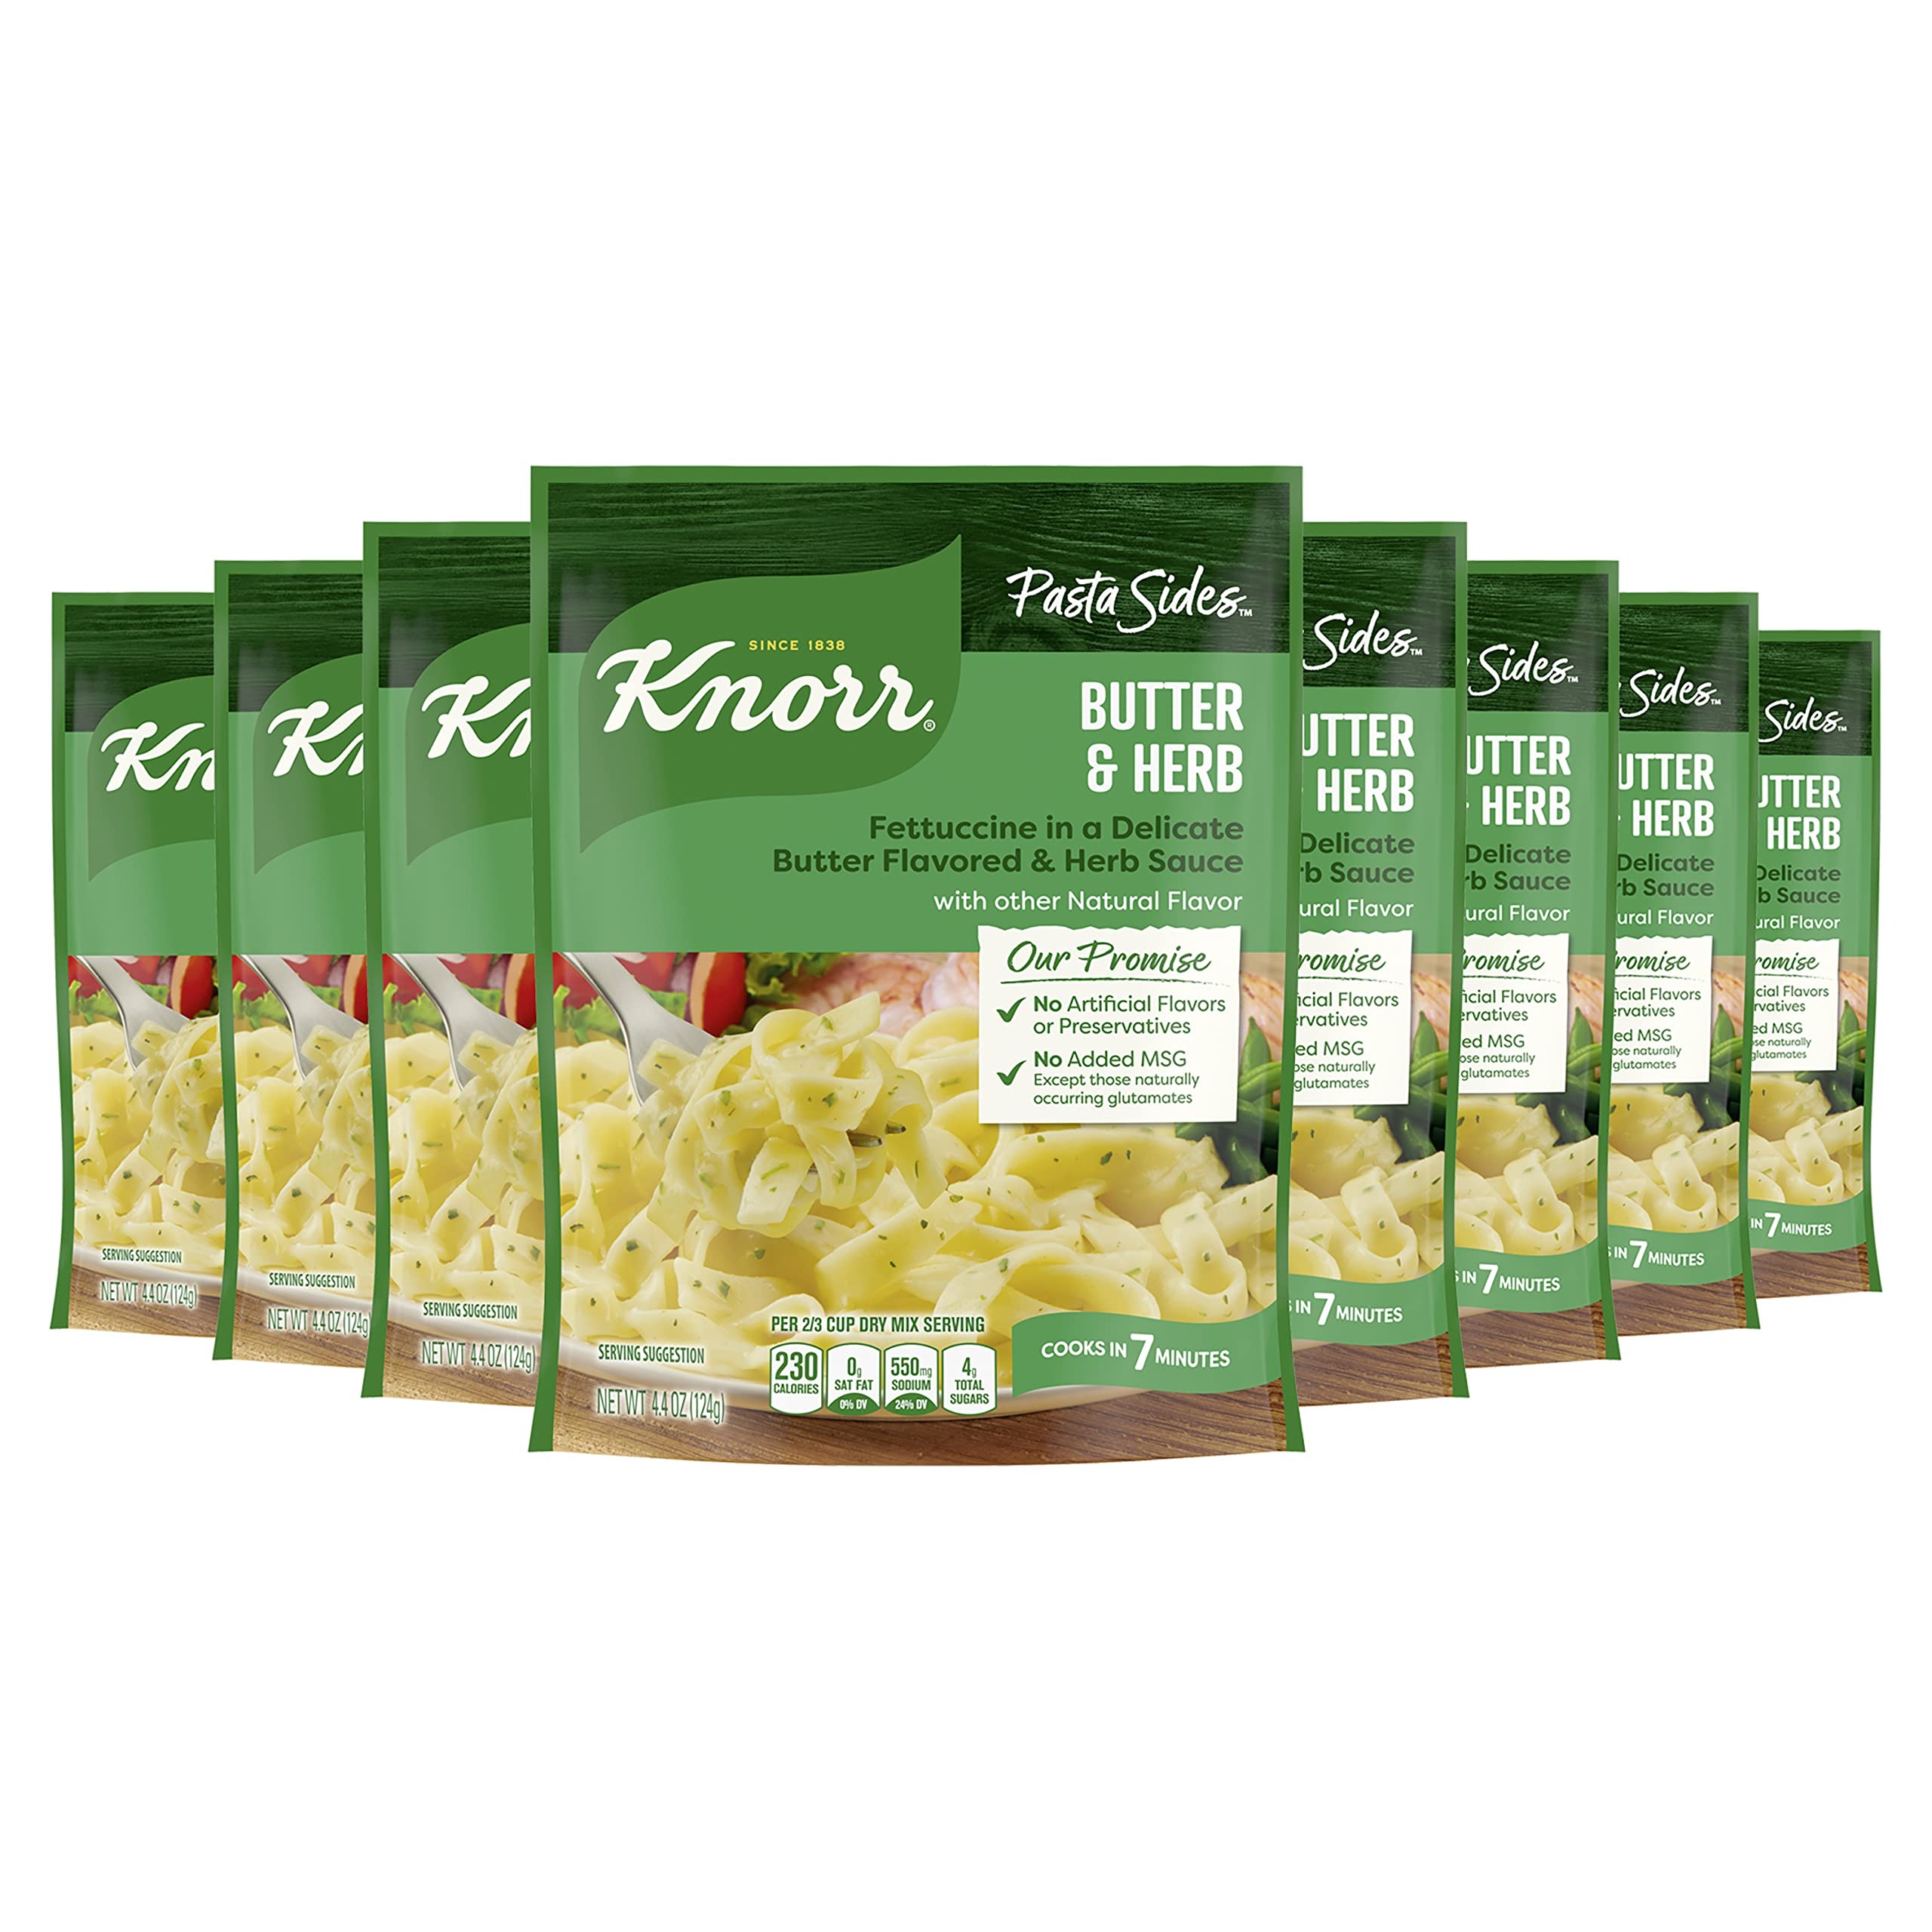
Item Name: Knorr Pasta Sides For Delicious Quick Pasta Side Dishes Butter & Herb No Artificial Flavors, No Preservatives, No Added Msg 4.4 oz (Pack of 8)
Bullet Point 1: Knorr Pasta Sides Butter & Herb is a pasta side dish that enhances meals with amazing flavor
Bullet Point 2: Knorr Pasta Sides Butter & Herb Pasta expertly combines tender fettuccine noodles with your favorite herbs in a delicate and delicious butter sauce
Bullet Point 3: Knorr Pasta Sides contain no artificial flavors, no preservatives, and no added MSG, except those naturally occurring glutamates
Bullet Point 4: Our pasta side dishes are quick and easy to prepare. This dish cooks in just 7 minutes
Bullet Point 5: Use Pasta Sides Butter & Herb as an ingredient in a delicious easy pasta recipe or as a side dish on its own
Bullet Point 6: Easily prepare Knorr Pasta Sides Butter & Herb on the stove or in a microwave
Value: 35.2
Unit: Ounce

Price: 10.855